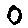
Label: 0